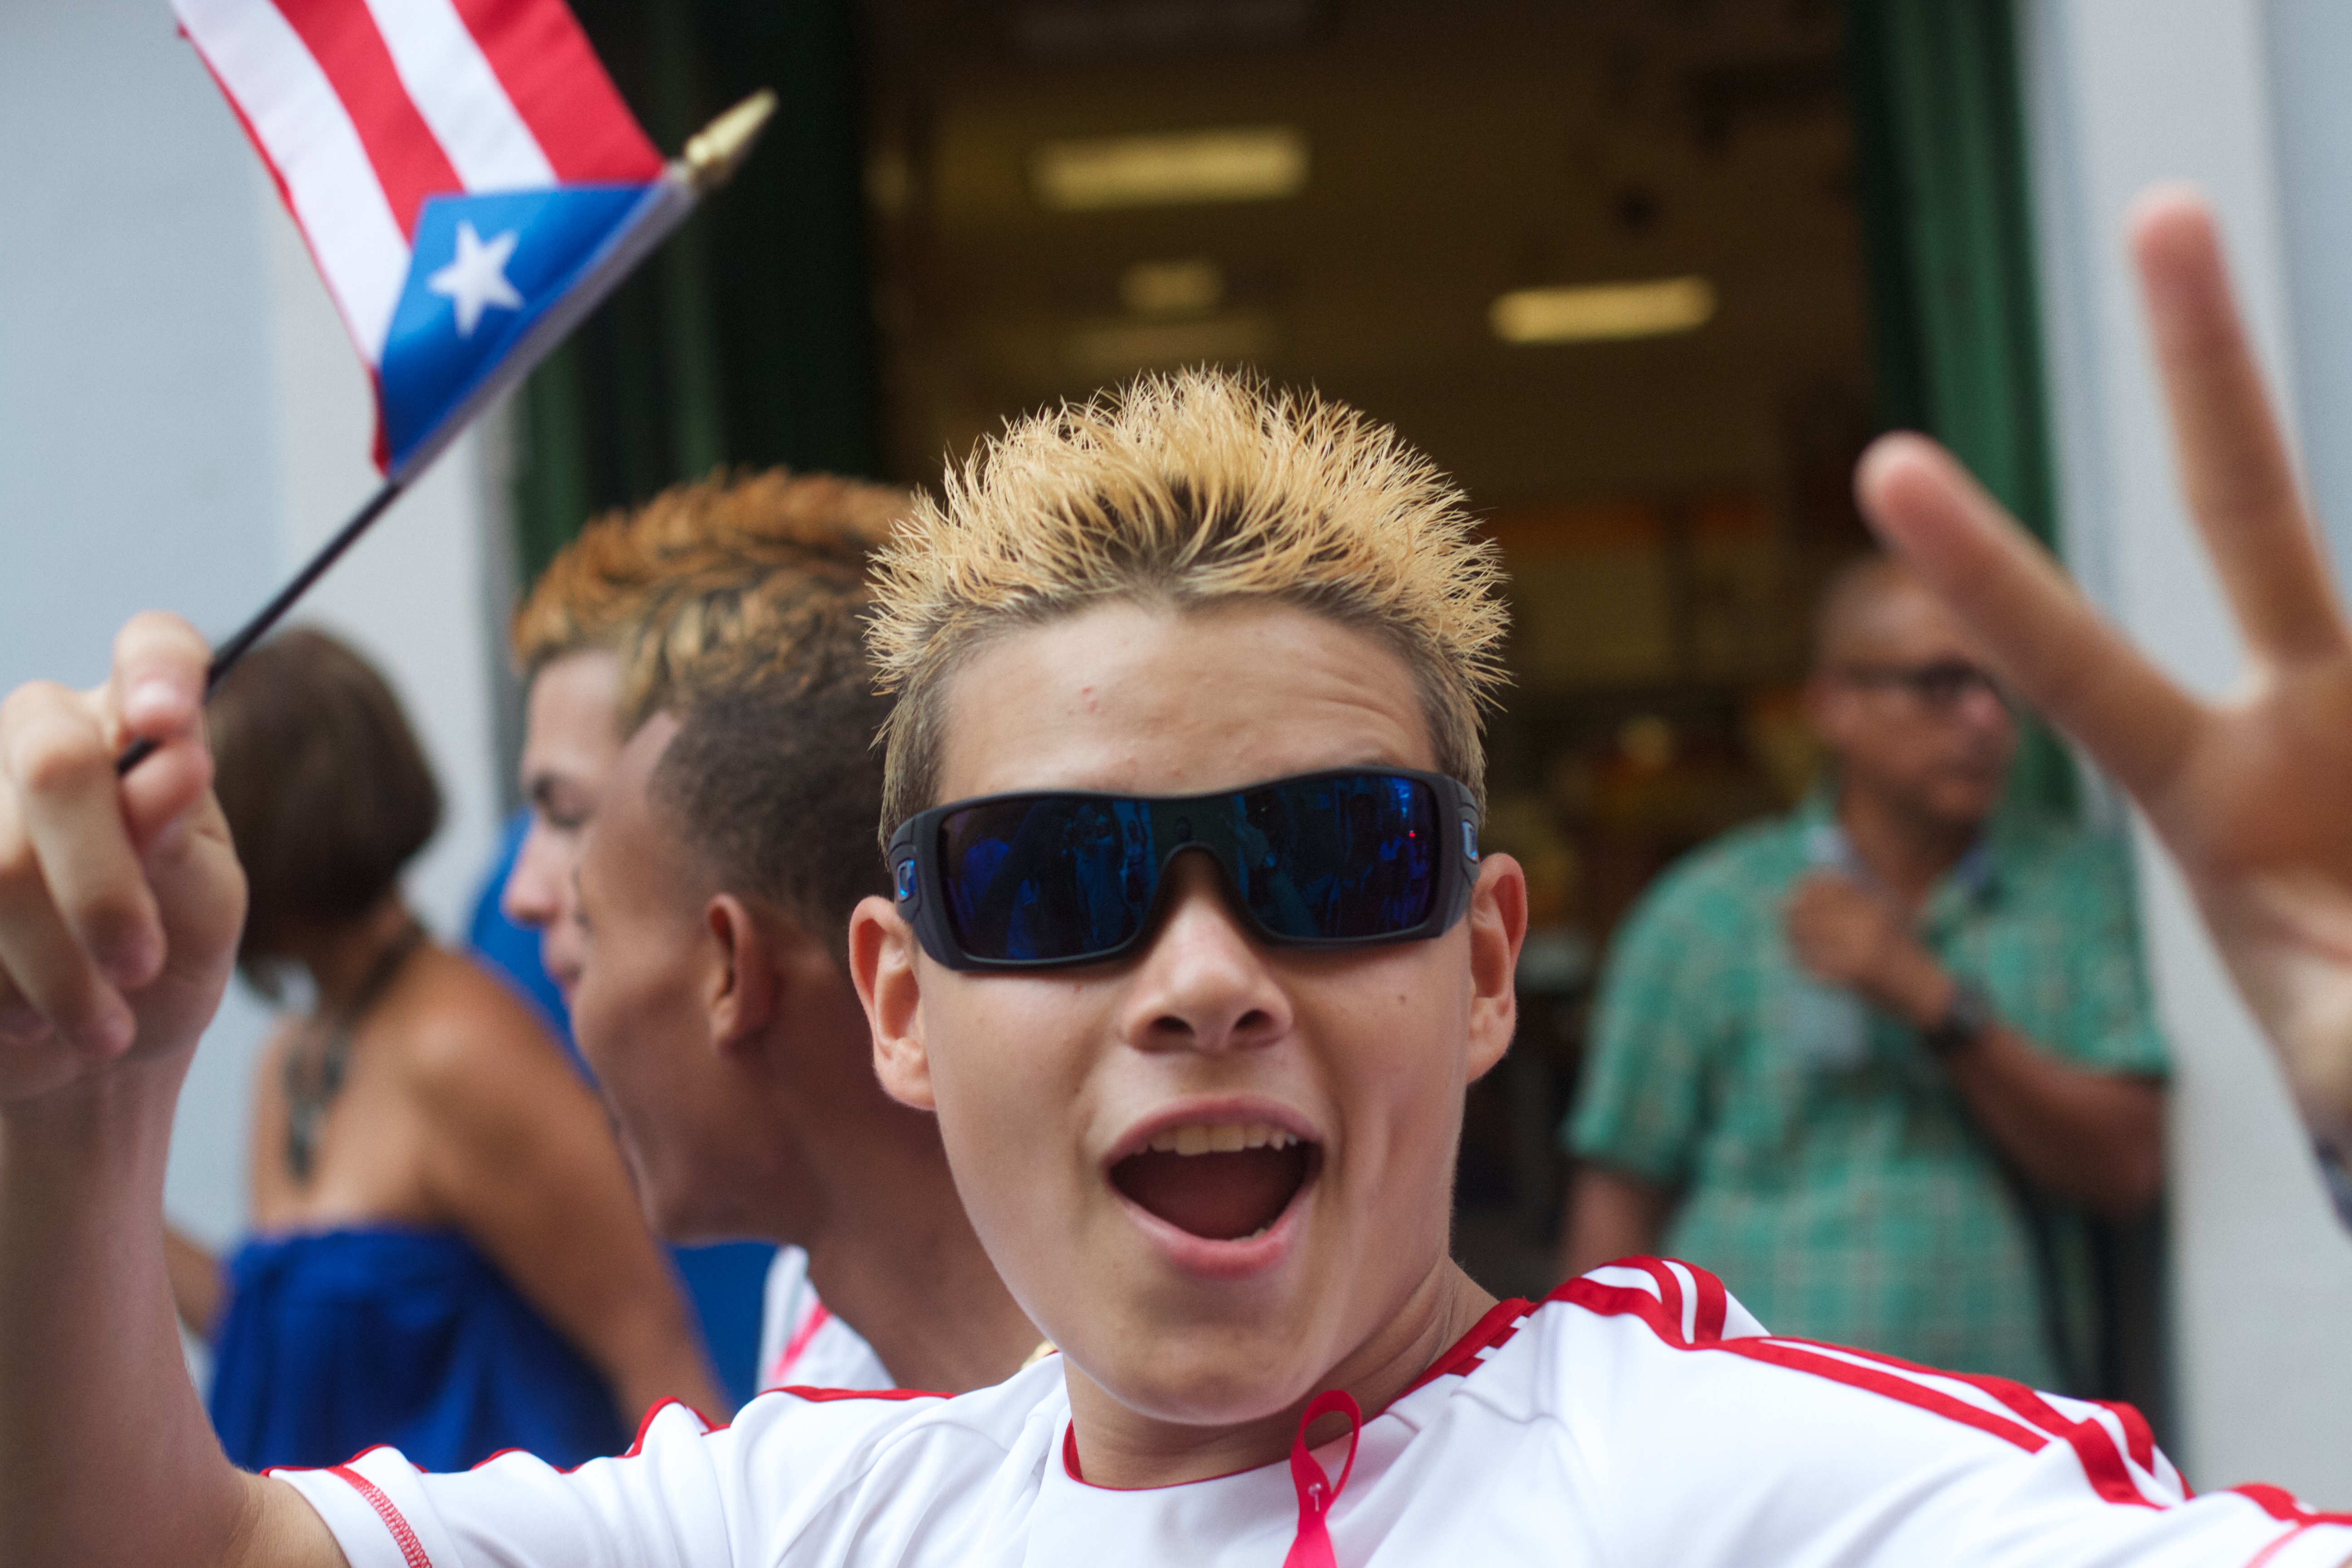
festival, cool image, sports, endurance, endurance sports